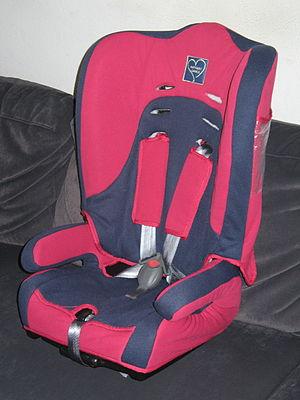
Le siège de véhicule est, comme la selle pour le vélo, l’élément indispensable dans tout véhicule pour d’une part permettre au conducteur de se positionner correctement dans son véhicule et d’autre part assurer le confort des passagers éventuels.
La ceinture de sécurité est un dispositif de sécurité permettant de limiter les mouvements incontrôlables des passagers d'un véhicule, lors d'un choc. Ainsi, les occupants d'un véhicule en mouvement décélérant brutalement lors d'un choc, ne sont pas projetés contre des obstacles, par leur inertie.